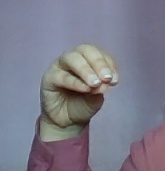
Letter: ha